Bulaqs

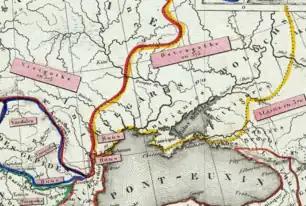
Map made by Auguste Dufour of the late 5th century. The people are in the yellow-bordered territory.

A diploma of King Andrew II and a letter of Pope Innocent III, both written in 1222, mention the "land of the Blacs" between the Olt and the Carpathians. In 1223, another diploma of the king "exempts from the Blacs" and gifts part of this land to the Order of the Cictercians. The document provides details of the territory, no toponyms mentioned originate from the Romanian language. Snorri Sturluson, medieval Icelandic historian, writing about the campaign of Alexios I Komnenos against the Pechenegs, mentioned in 1122. Pritsak identifies this people with the Cumans, while Ervin Láczay believes that Sturluson referred to the "forest of the Blacs and Pechenegs", to which the Transylvanian Saxons were given access in 1224. On a Varangian runestone in Gotland, the (people) is mentioned.